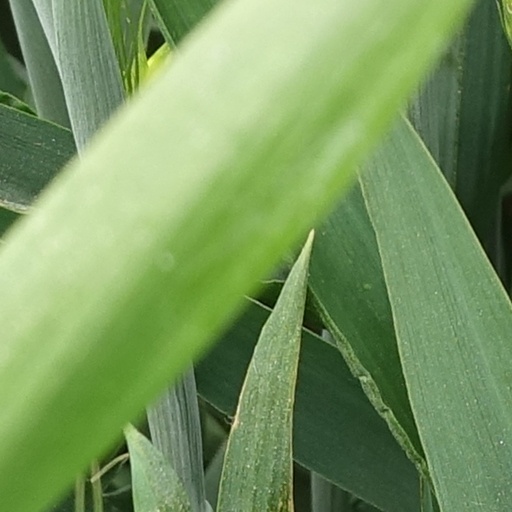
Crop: wheat